Jerry Cantrell

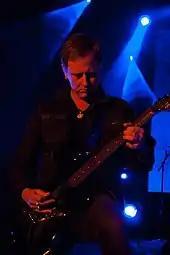
Cantrell in 2013

In 2010, Cantrell played guitar on the song "Anything" from Pearl Aday's debut album, "Little Immaculate White Fox". Aday stated that she thought Cantrell would be a good person to put in some "heartbroken, haunting, crying guitar" on the track.